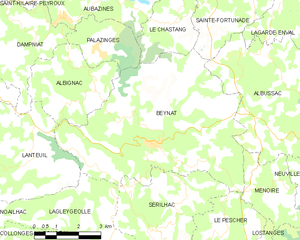
Beynat est une commune française du département de la Corrèze, en région Nouvelle-Aquitaine. Ses habitants, au nombre de 1 258 en 2017, sont appelés les Beynatois et les Beynatoises.